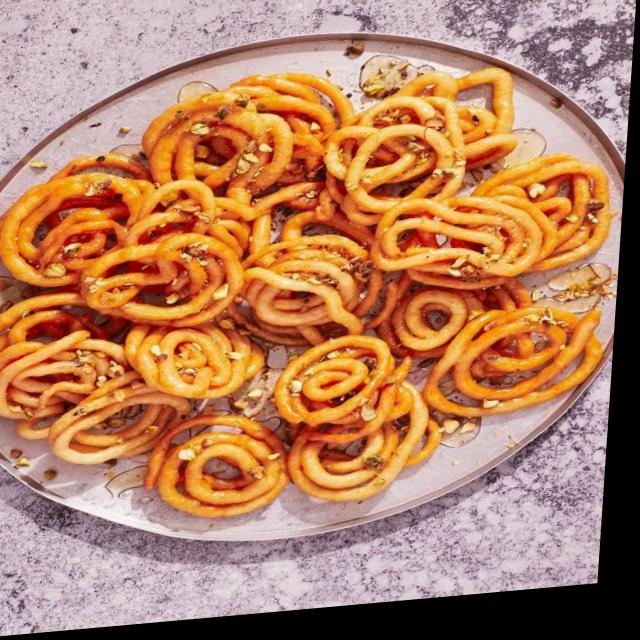
Dish: jalebi